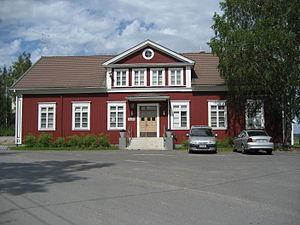
Suodenniemi est une ancienne municipalité du sud-ouest de la Finlande, dans la région du Pirkanmaa et la province de Finlande occidentale.